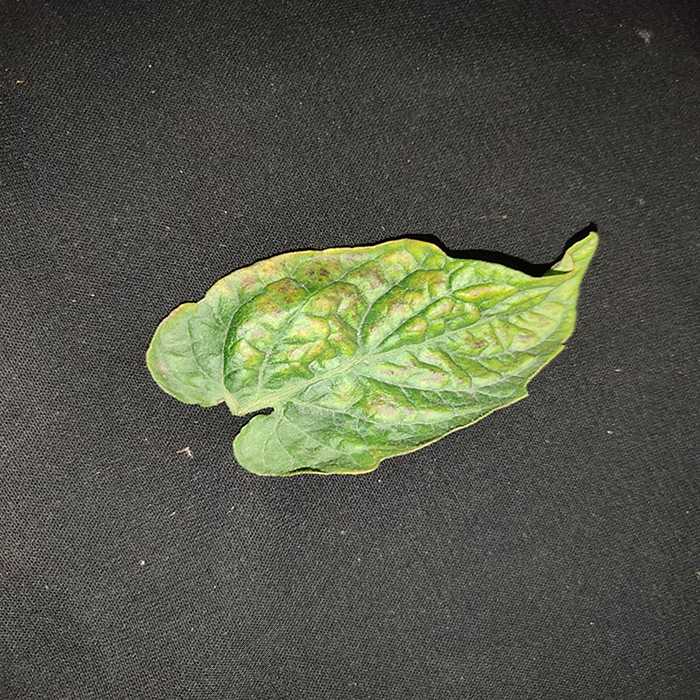
Plant: Tomato
Label: Tomato spotted wilt